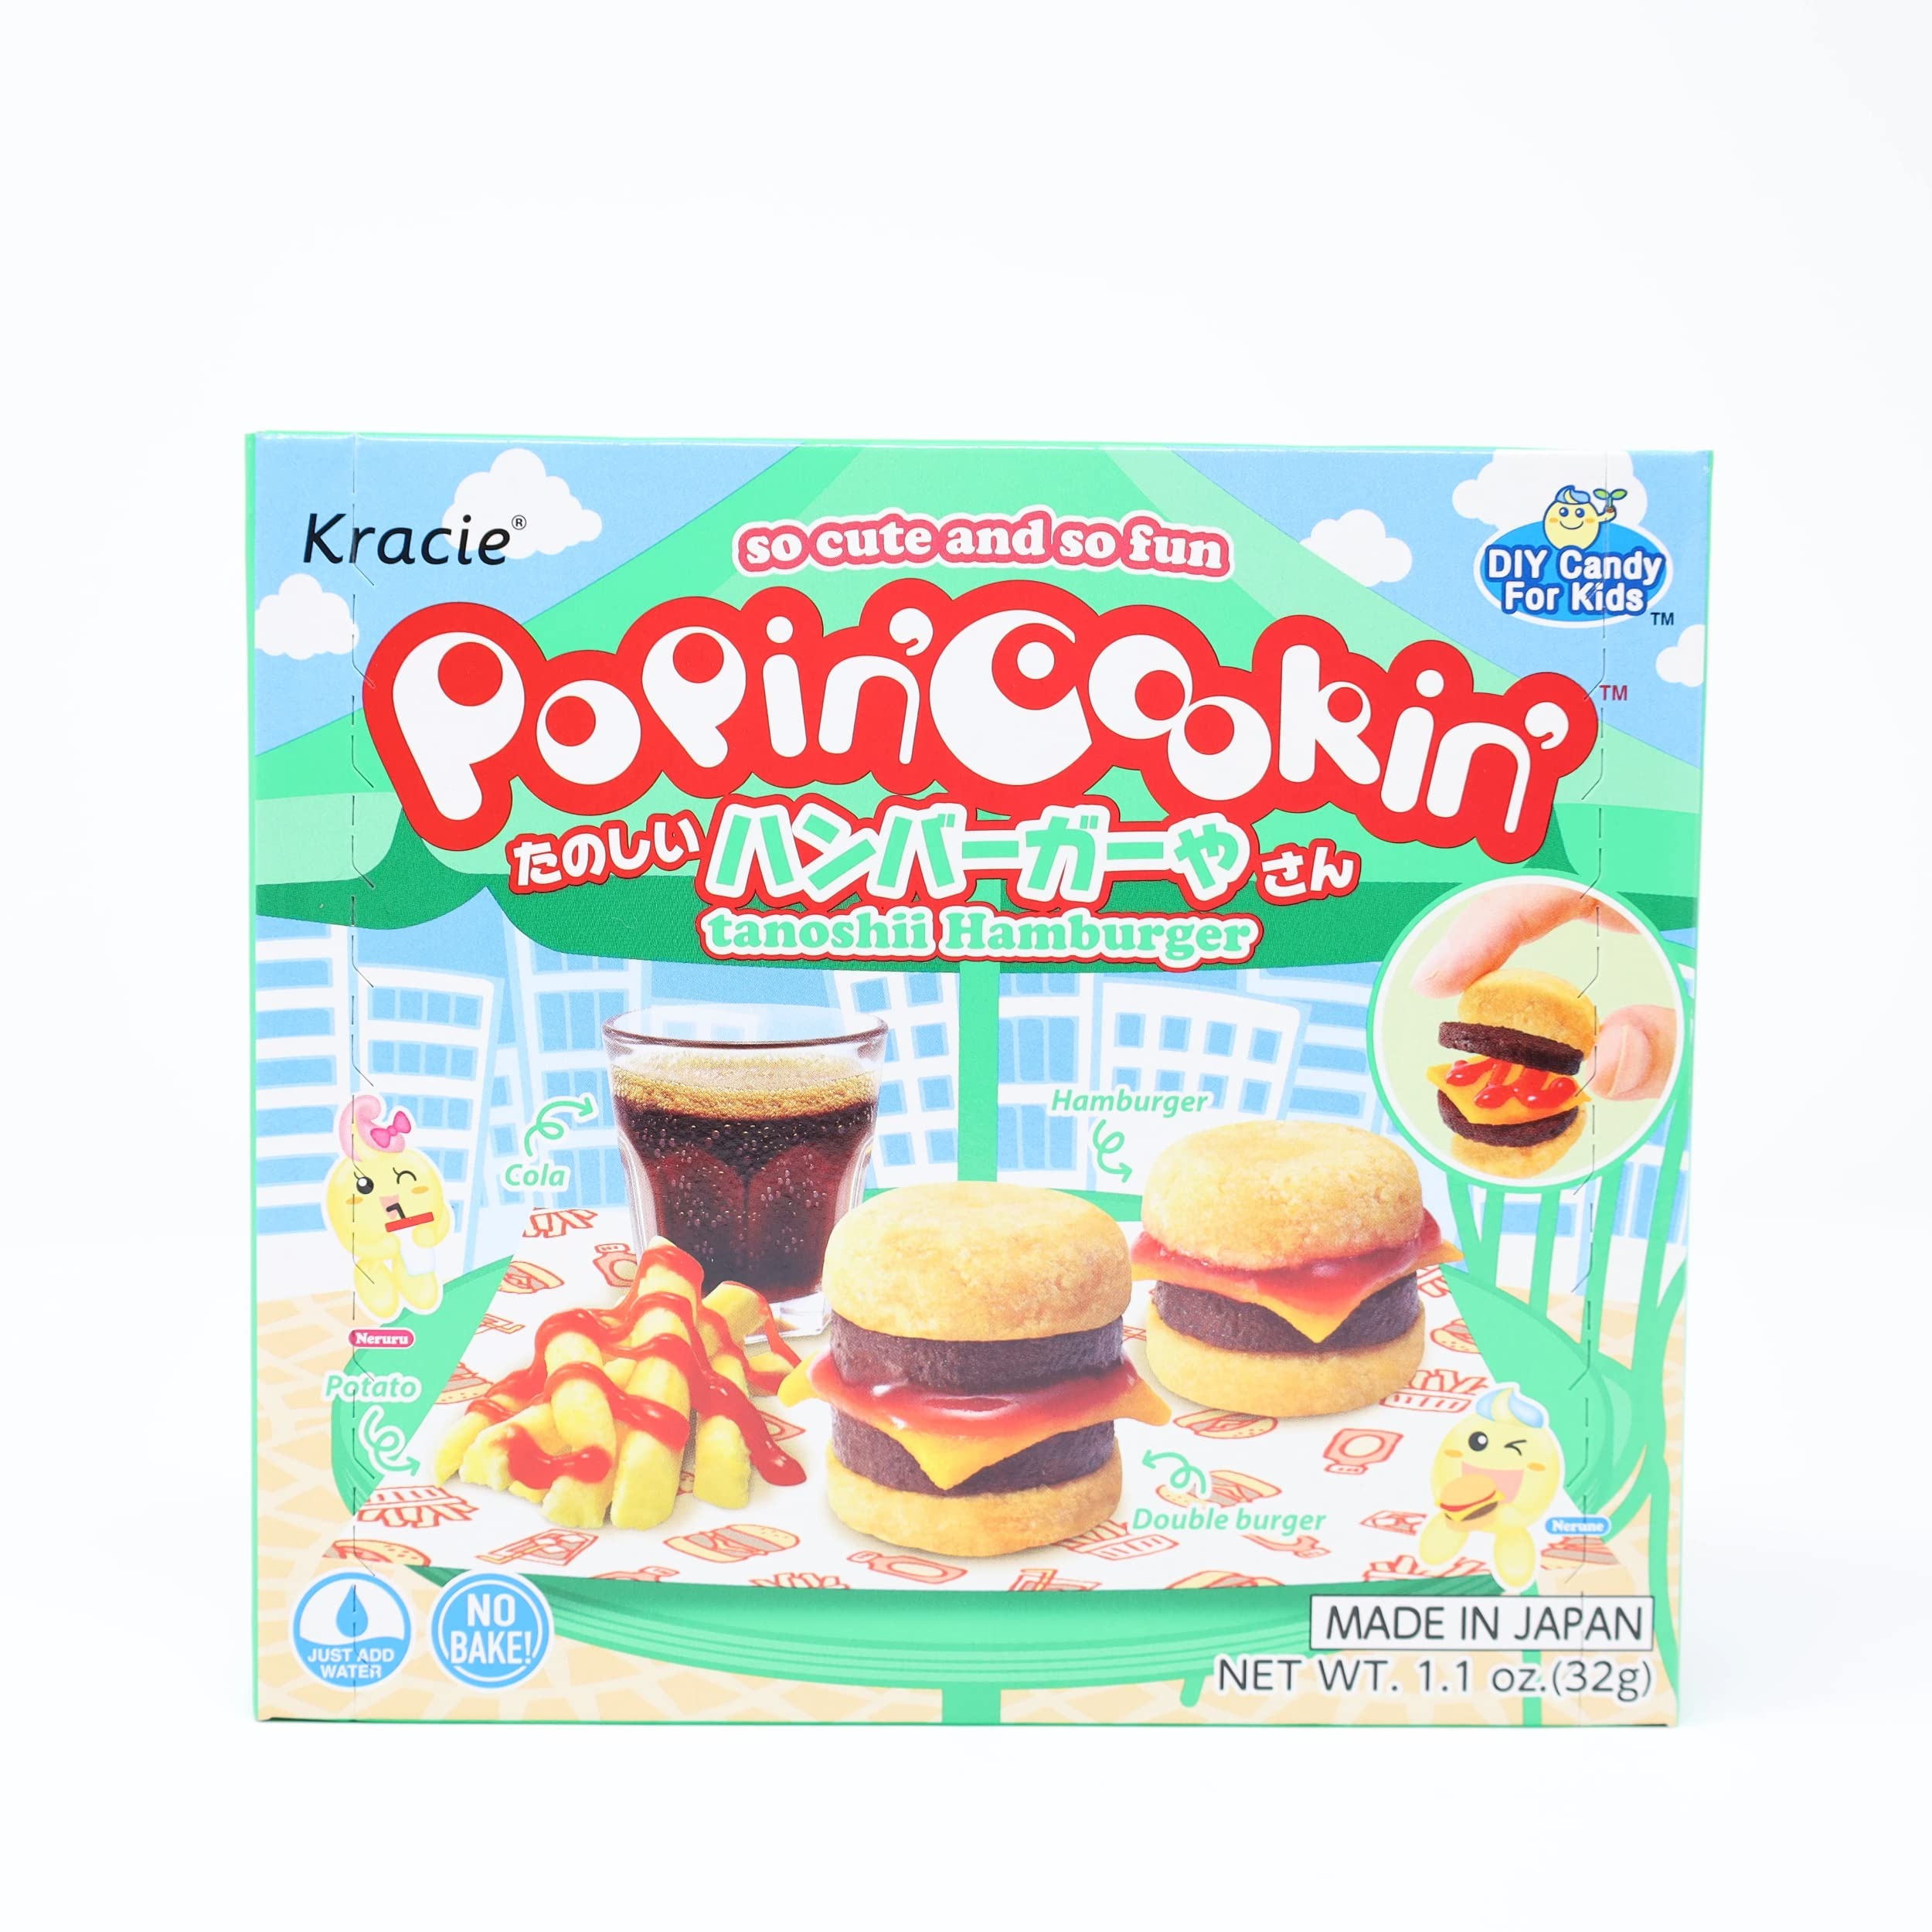
Item Name: Kracie Popin' Cookin' DIY Candy Hamburger Kit
Bullet Point 1: Kracie Popin' Cookin' DIY Candy Hamburger Kit, 1.1 oz
Bullet Point 2: Kracie Popin' Cookin' DIY Candy Hamburger Kit, 1.1 oz
Bullet Point 3: Kracie Popin' Cookin' DIY Candy Hamburger Kit, 1.1 oz
Bullet Point 4: Kracie Popin' Cookin' DIY Candy Hamburger Kit, 1.1 oz
Bullet Point 5: Kracie Popin' Cookin' DIY Candy Hamburger Kit, 1.1 oz
Value: 1.1
Unit: Ounce

Price: 9.18